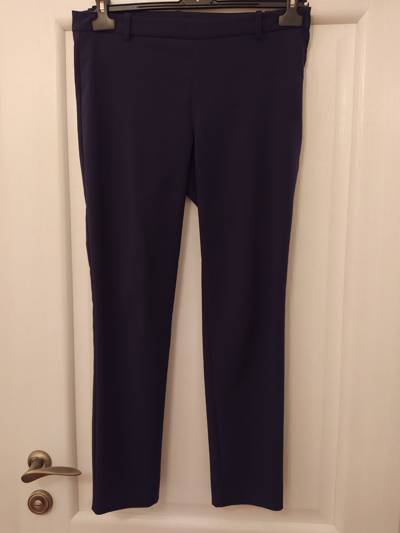
Waste category: clothes